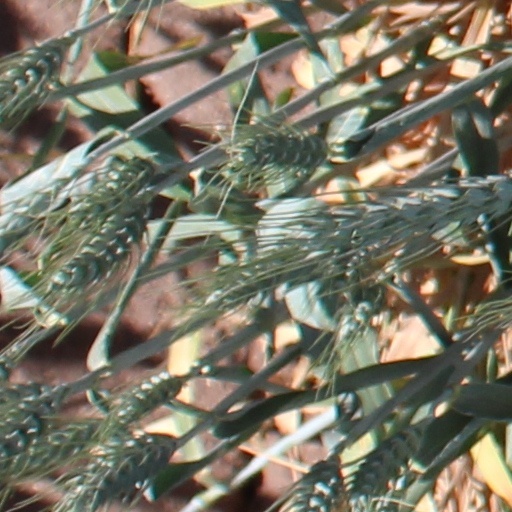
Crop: wheat